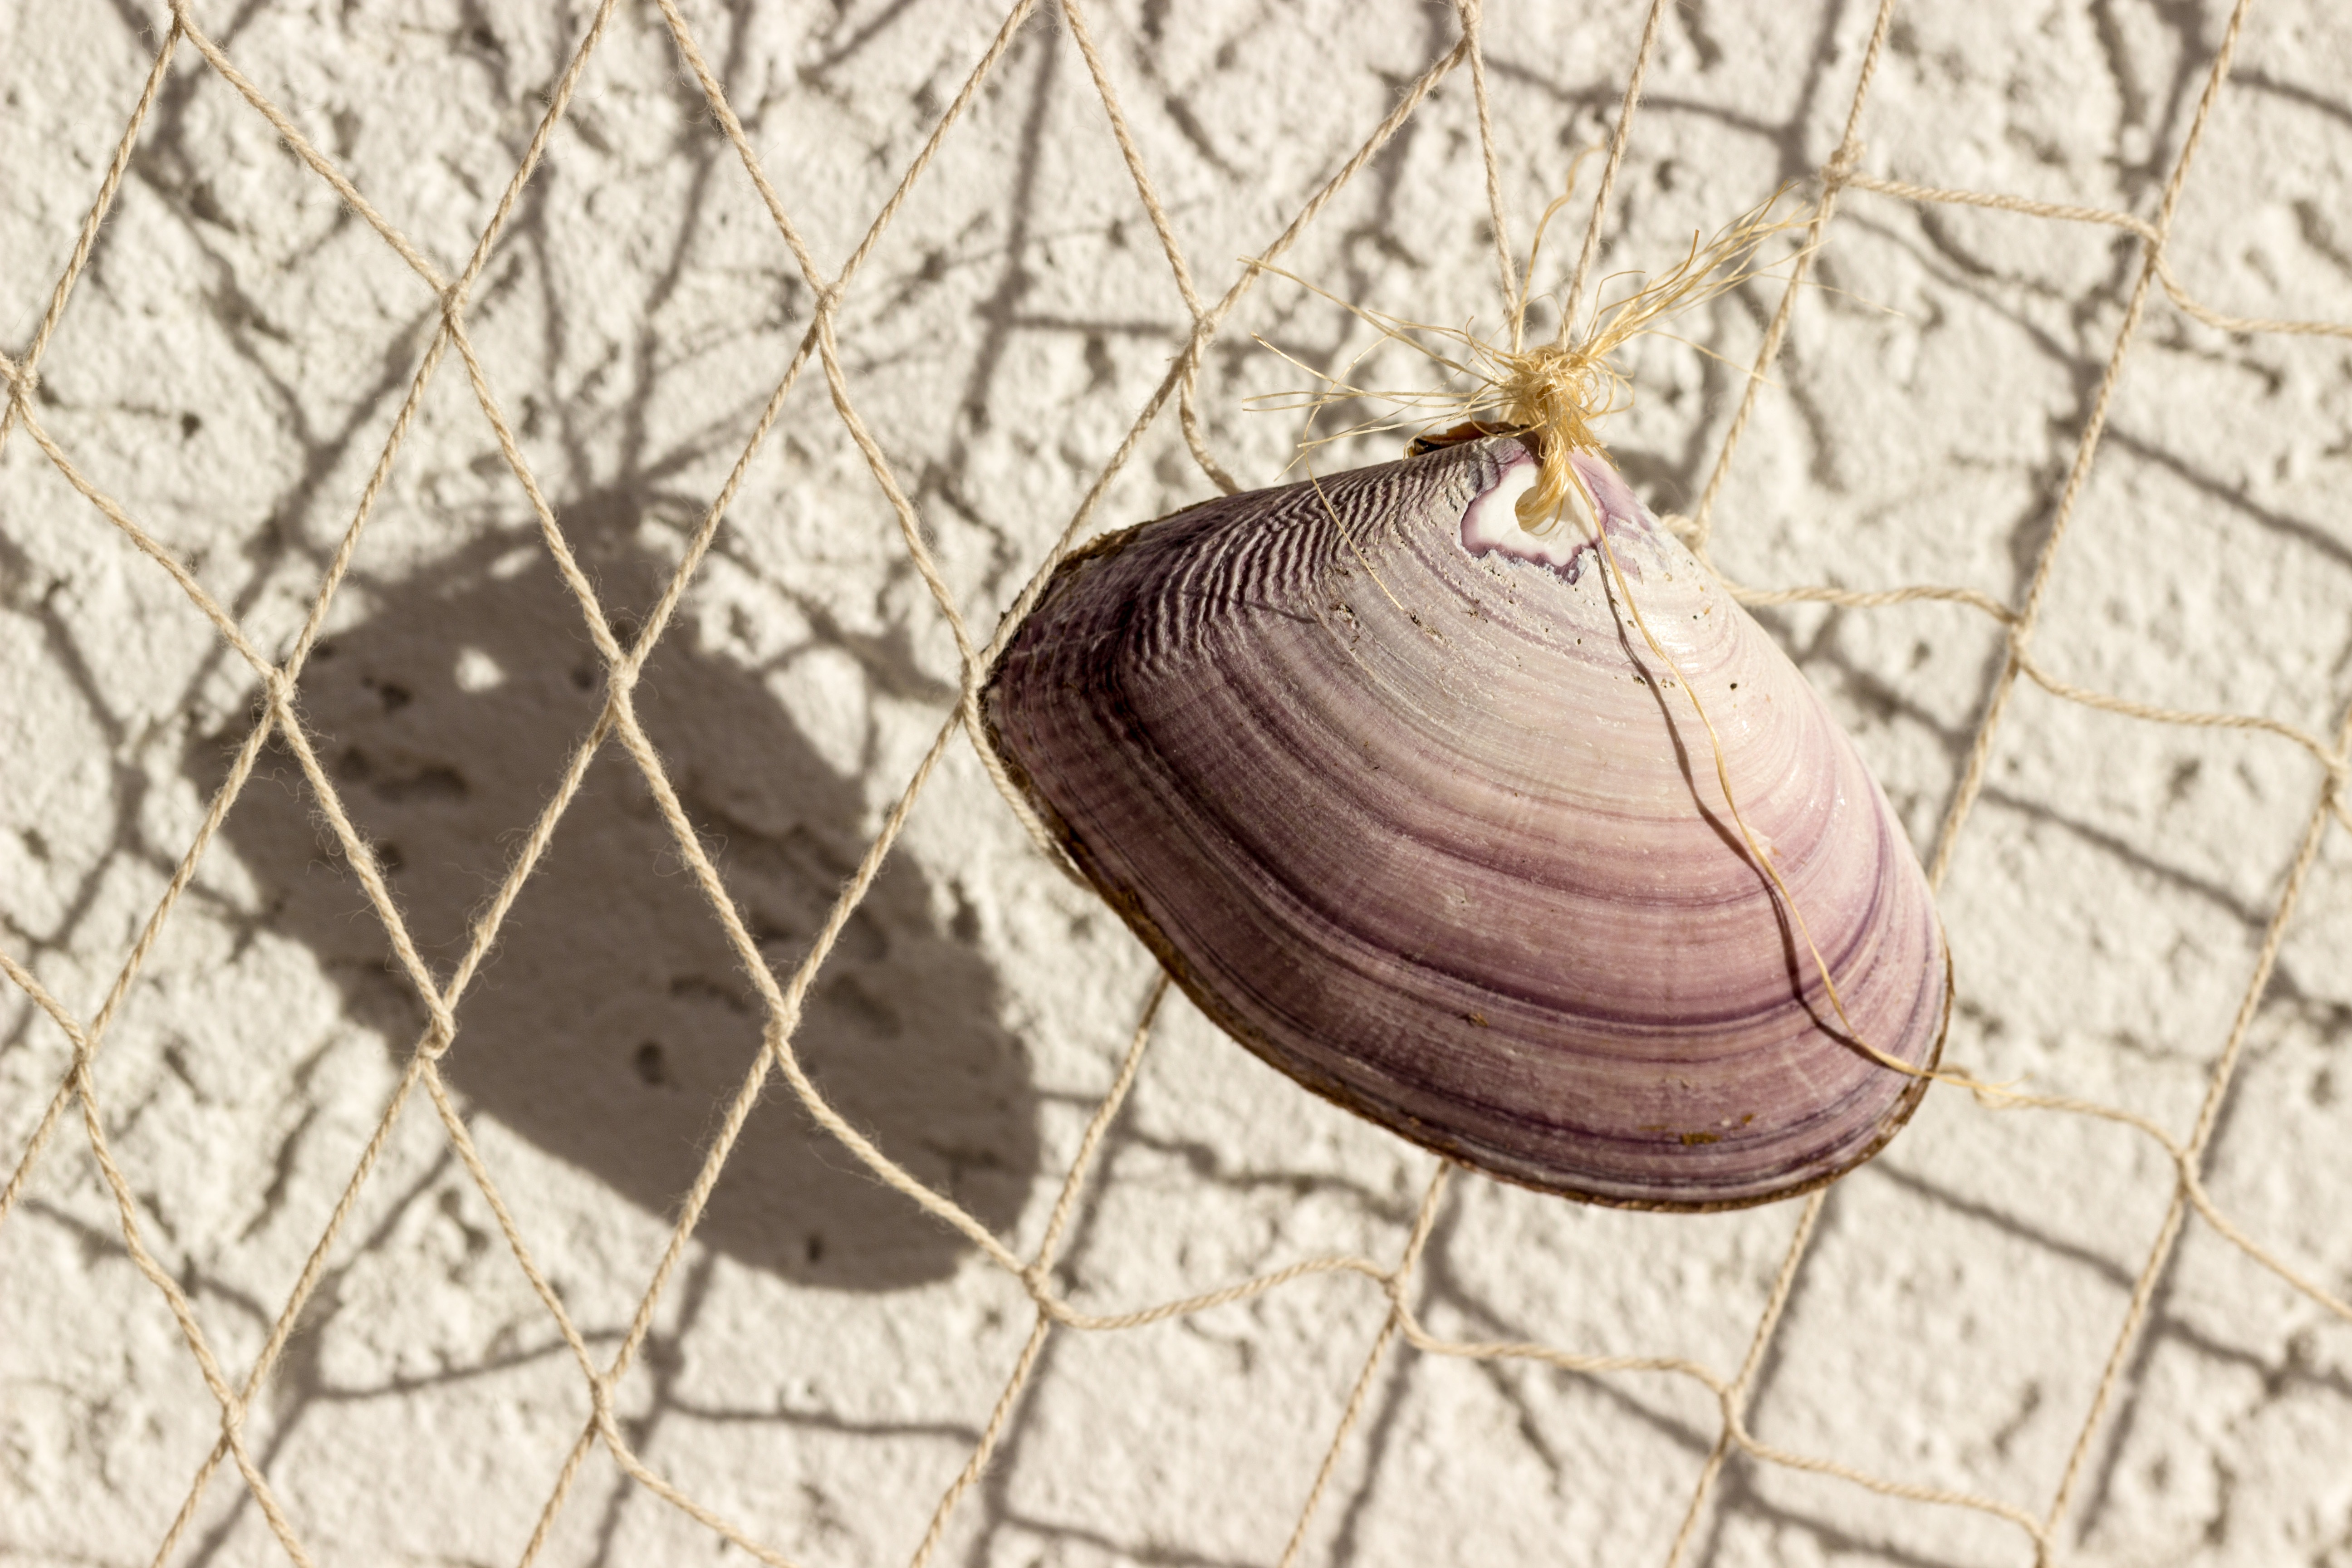
tree, branch, wood, photography, leaf, flower, decoration, spring, produce, shadow, fauna, shell, invertebrate, seashell, deco, close up, snail, network, collect, baltic sea, macro photography, fishing net